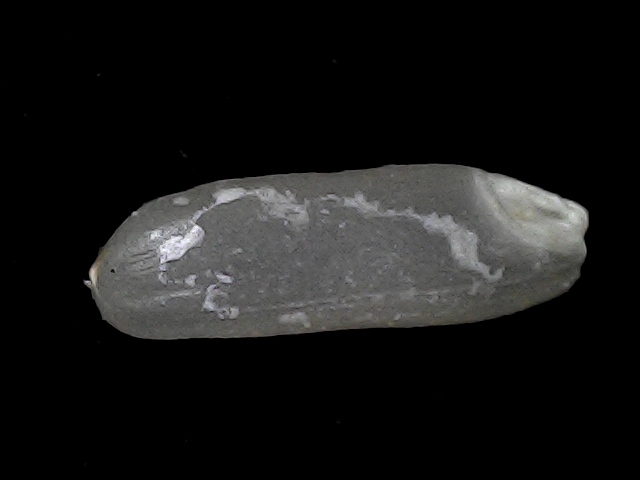
Rice variety: BD75